Henry Imsland

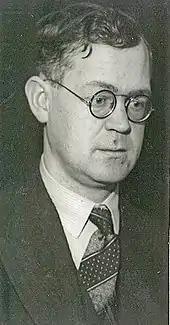
Henry Imsland, c. 1940

He was born in Stavanger as a son of Jacob Imsland (1868–1950) and Henriette Knudsen (1871–1941). He married Dorthea Grude (1906–1982). He became deaf at the age of nine, but dedicated himself to drawing. He studied at the Norwegian National Academy of Craft and Art Industry from 1916 to 1920, among others with Johan Nordhagen as a teacher.